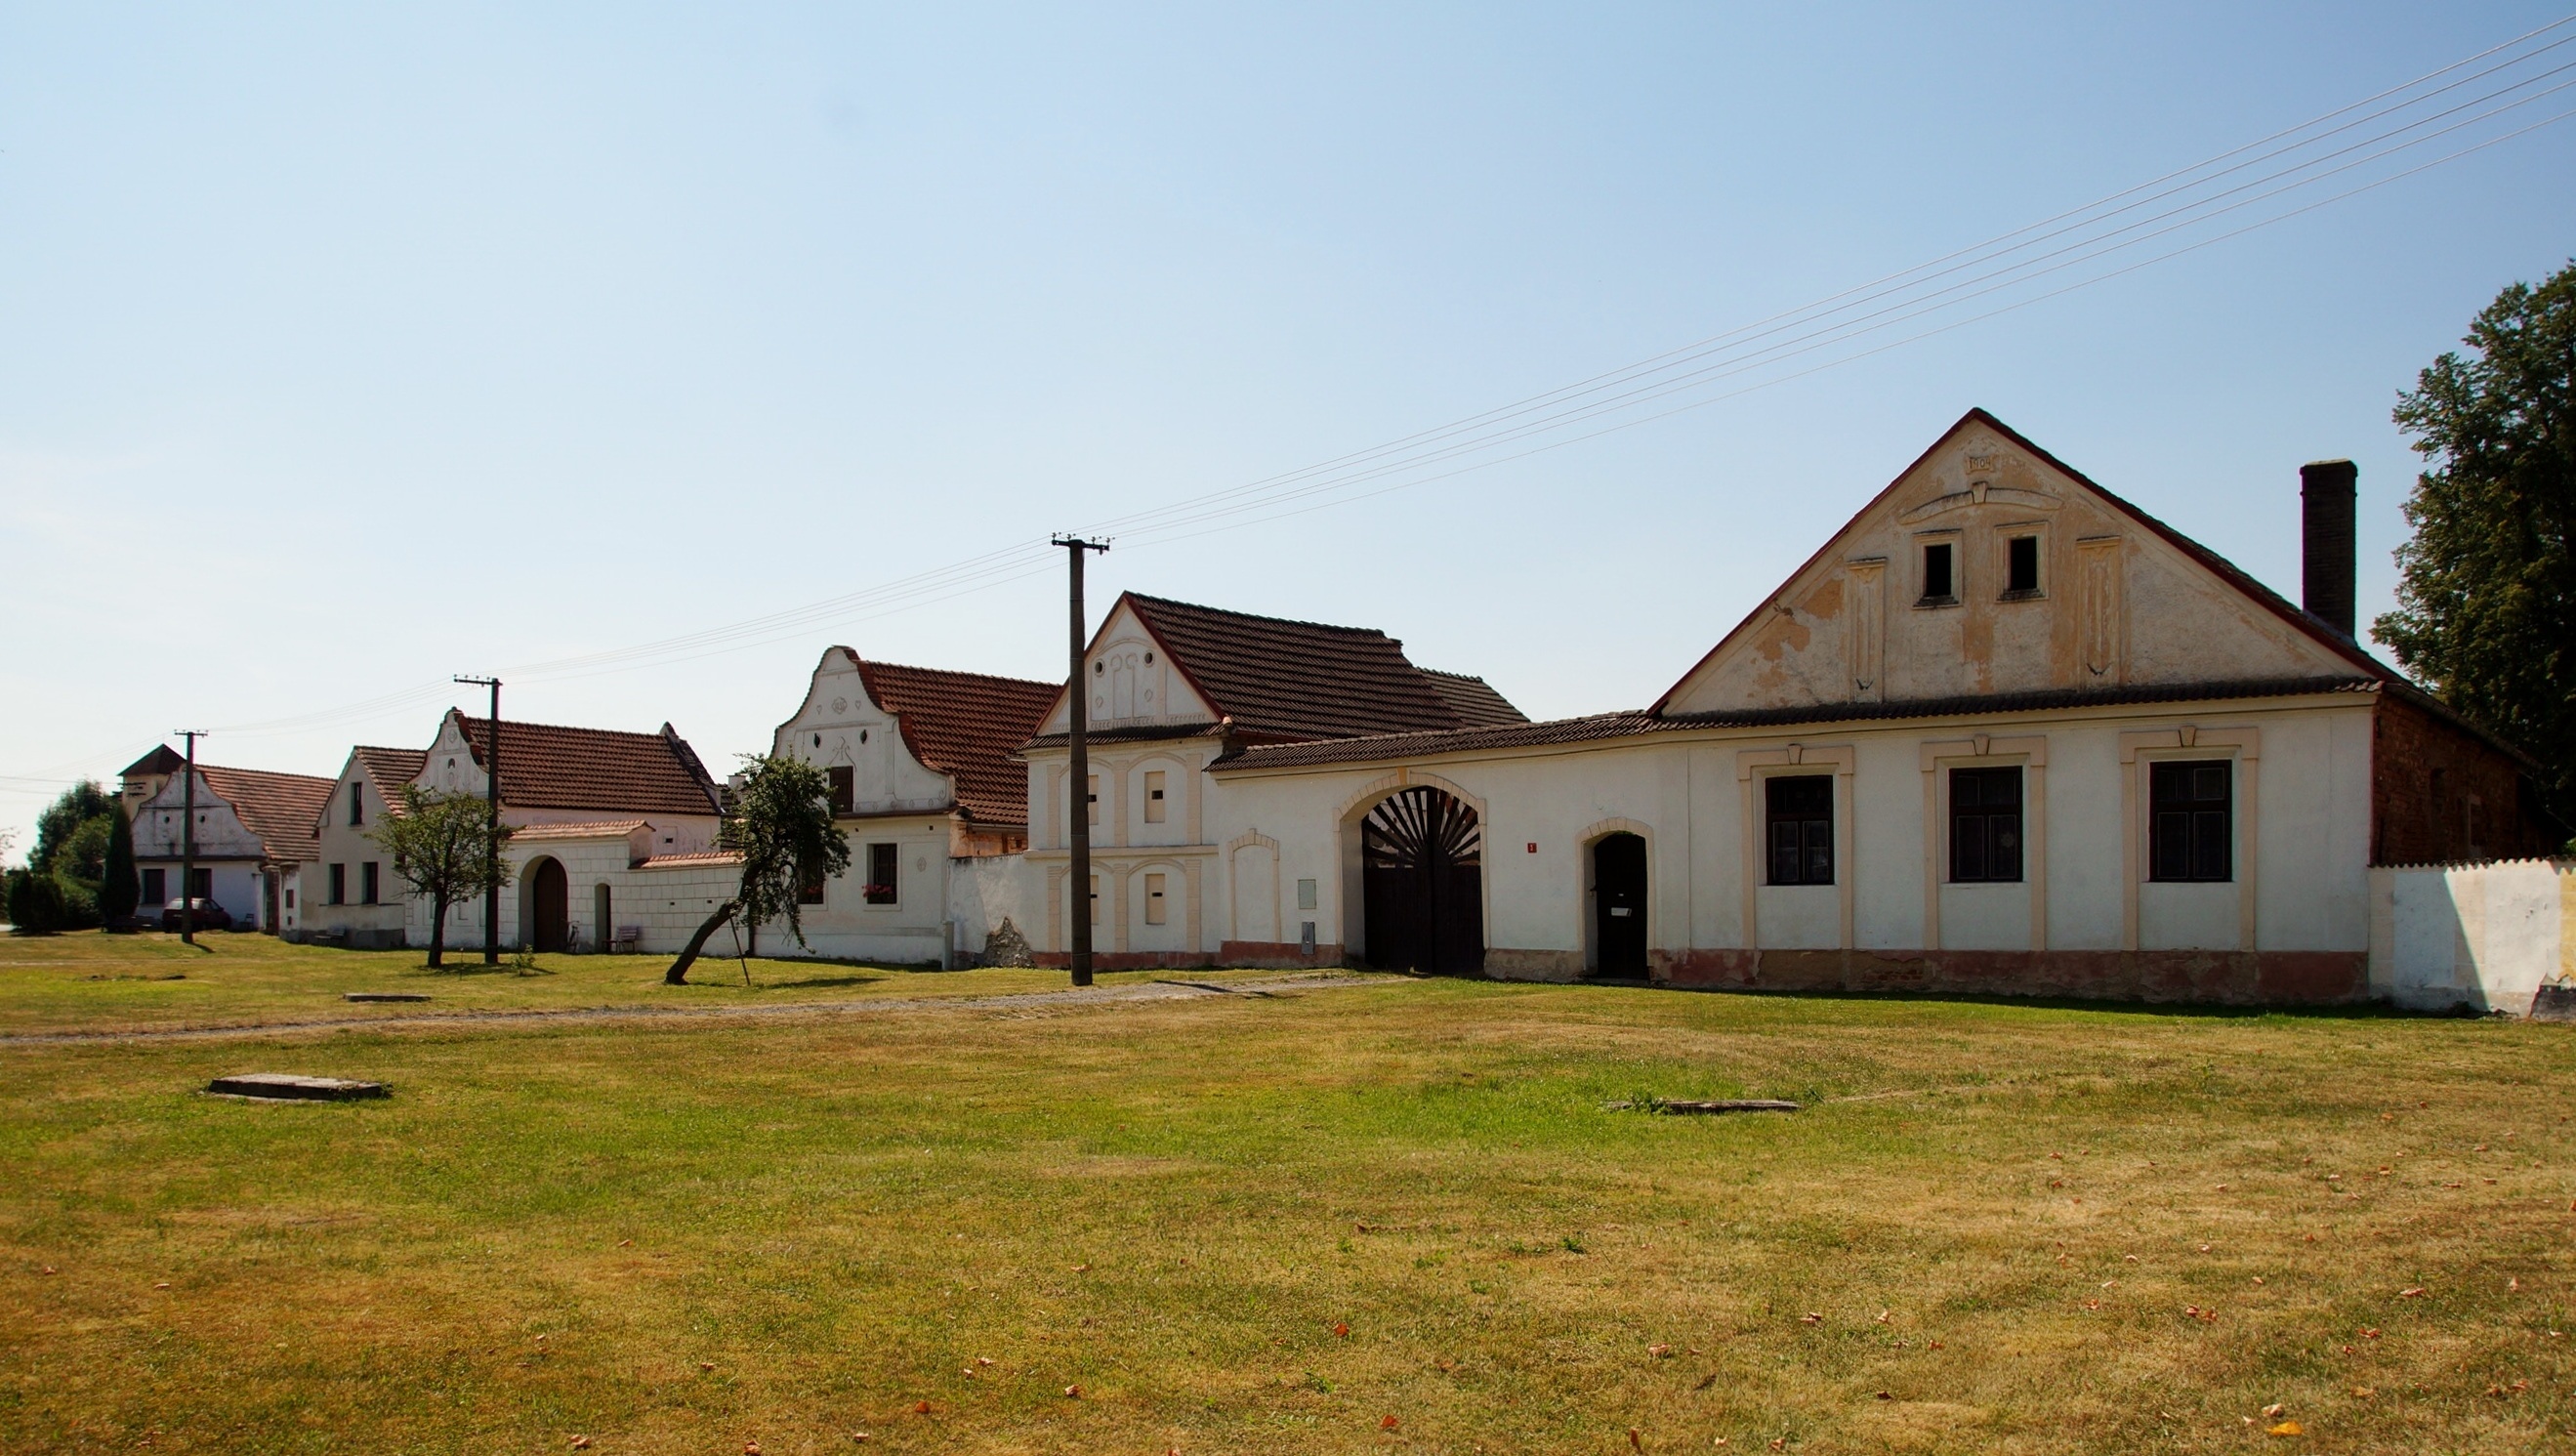
architecture, farm, house, building, barn, home, village, cottage, property, farmhouse, estate, rural area, the outhouse, residential area, peasant baroque, village green